Tilbury Fort

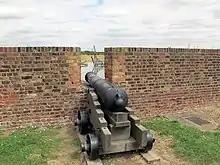
Late 18th-century cannon on the bastion walls

De Gomme prepared several plans for the King in 1665; a further iteration of the designs was submitted in 1670 and given royal approval. Work began the same year but it took until 1685 to complete the project. The work was carried out by skilled contractors, who were supplemented by large teams of pressed men brought in from across the region; during 1671, up to 256 workers were employed on the site. Around 3,000 timber piles had to be brought from Norway for the project in 1671 to support the foundations in the marshy ground. The resources needed for the King's multiple defence projects became stretched, and one of the planned bastions at Tilbury, originally planned to face the river, was cancelled in 1681, in part to save money. The total cost of the project is unknown, but was significantly more than the original estimate of £47,000.